Pacific Tower (Seattle)

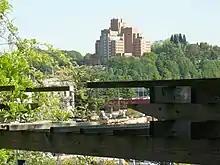
Remote view of the tower

The federal government ceased operation of the facility and other similar hospitals in 1981. Control was shifted to the City of Seattle, and the city chartered the Pacific Hospital Preservation and Development Authority (PHPDA). The PHPDA owns the property and uses long-term tenants with leases. Lease revenues are to advance the PHPDA's mission of providing health care services to low-income uninsured and under-insured persons in King County. The lease agreement with WRC.Com Tower LLC was signed in 1998 and was terminated in 2012.